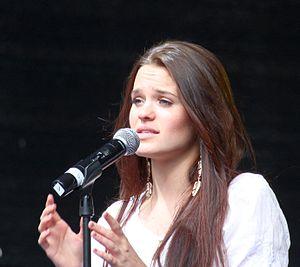
Getter Jaani, née le 3 février 1993 à Tallinn, est une chanteuse et une actrice estonienne.